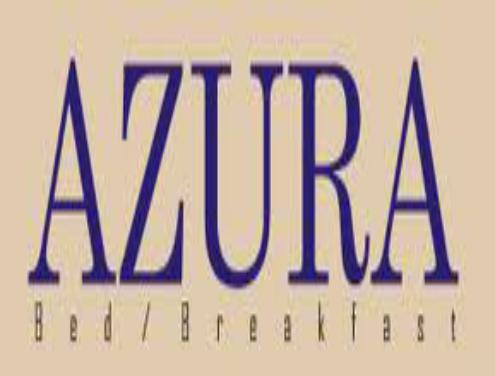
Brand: Azura
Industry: Others